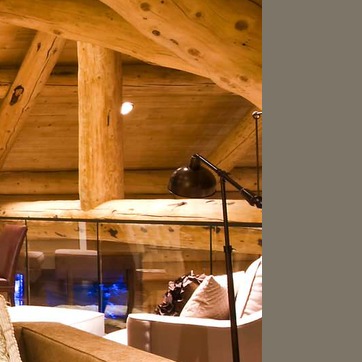
Material: metal